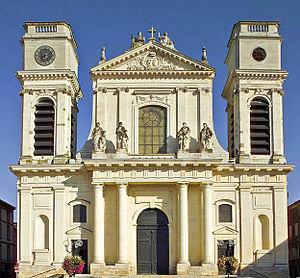
Cathédrale Notre-Dame-de-l'Assomption